Tokorogi Station

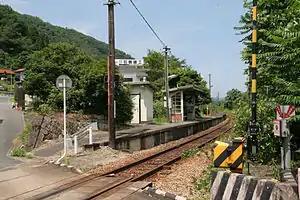
Tokorogi Station in July 2008

was a railway station in Akitakata, Hiroshima Prefecture, Japan, operated by West Japan Railway Company {JR (W)}.